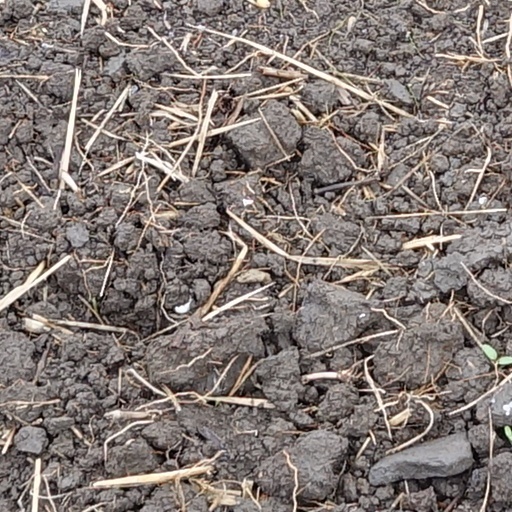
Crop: wheat